The Terror (1920 film)

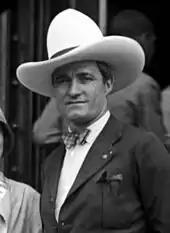
Tom Mix

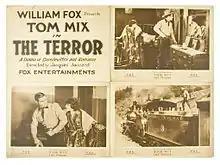
Lobby card for "The Terror" showing railroad scene at the lower right

The railroad scenes were filmed in the Jamestown, California area, and featured the steam locomotive Sierra No. 3 in its first of many movie appearances. The locomotive is shown in a publicity still for the film.